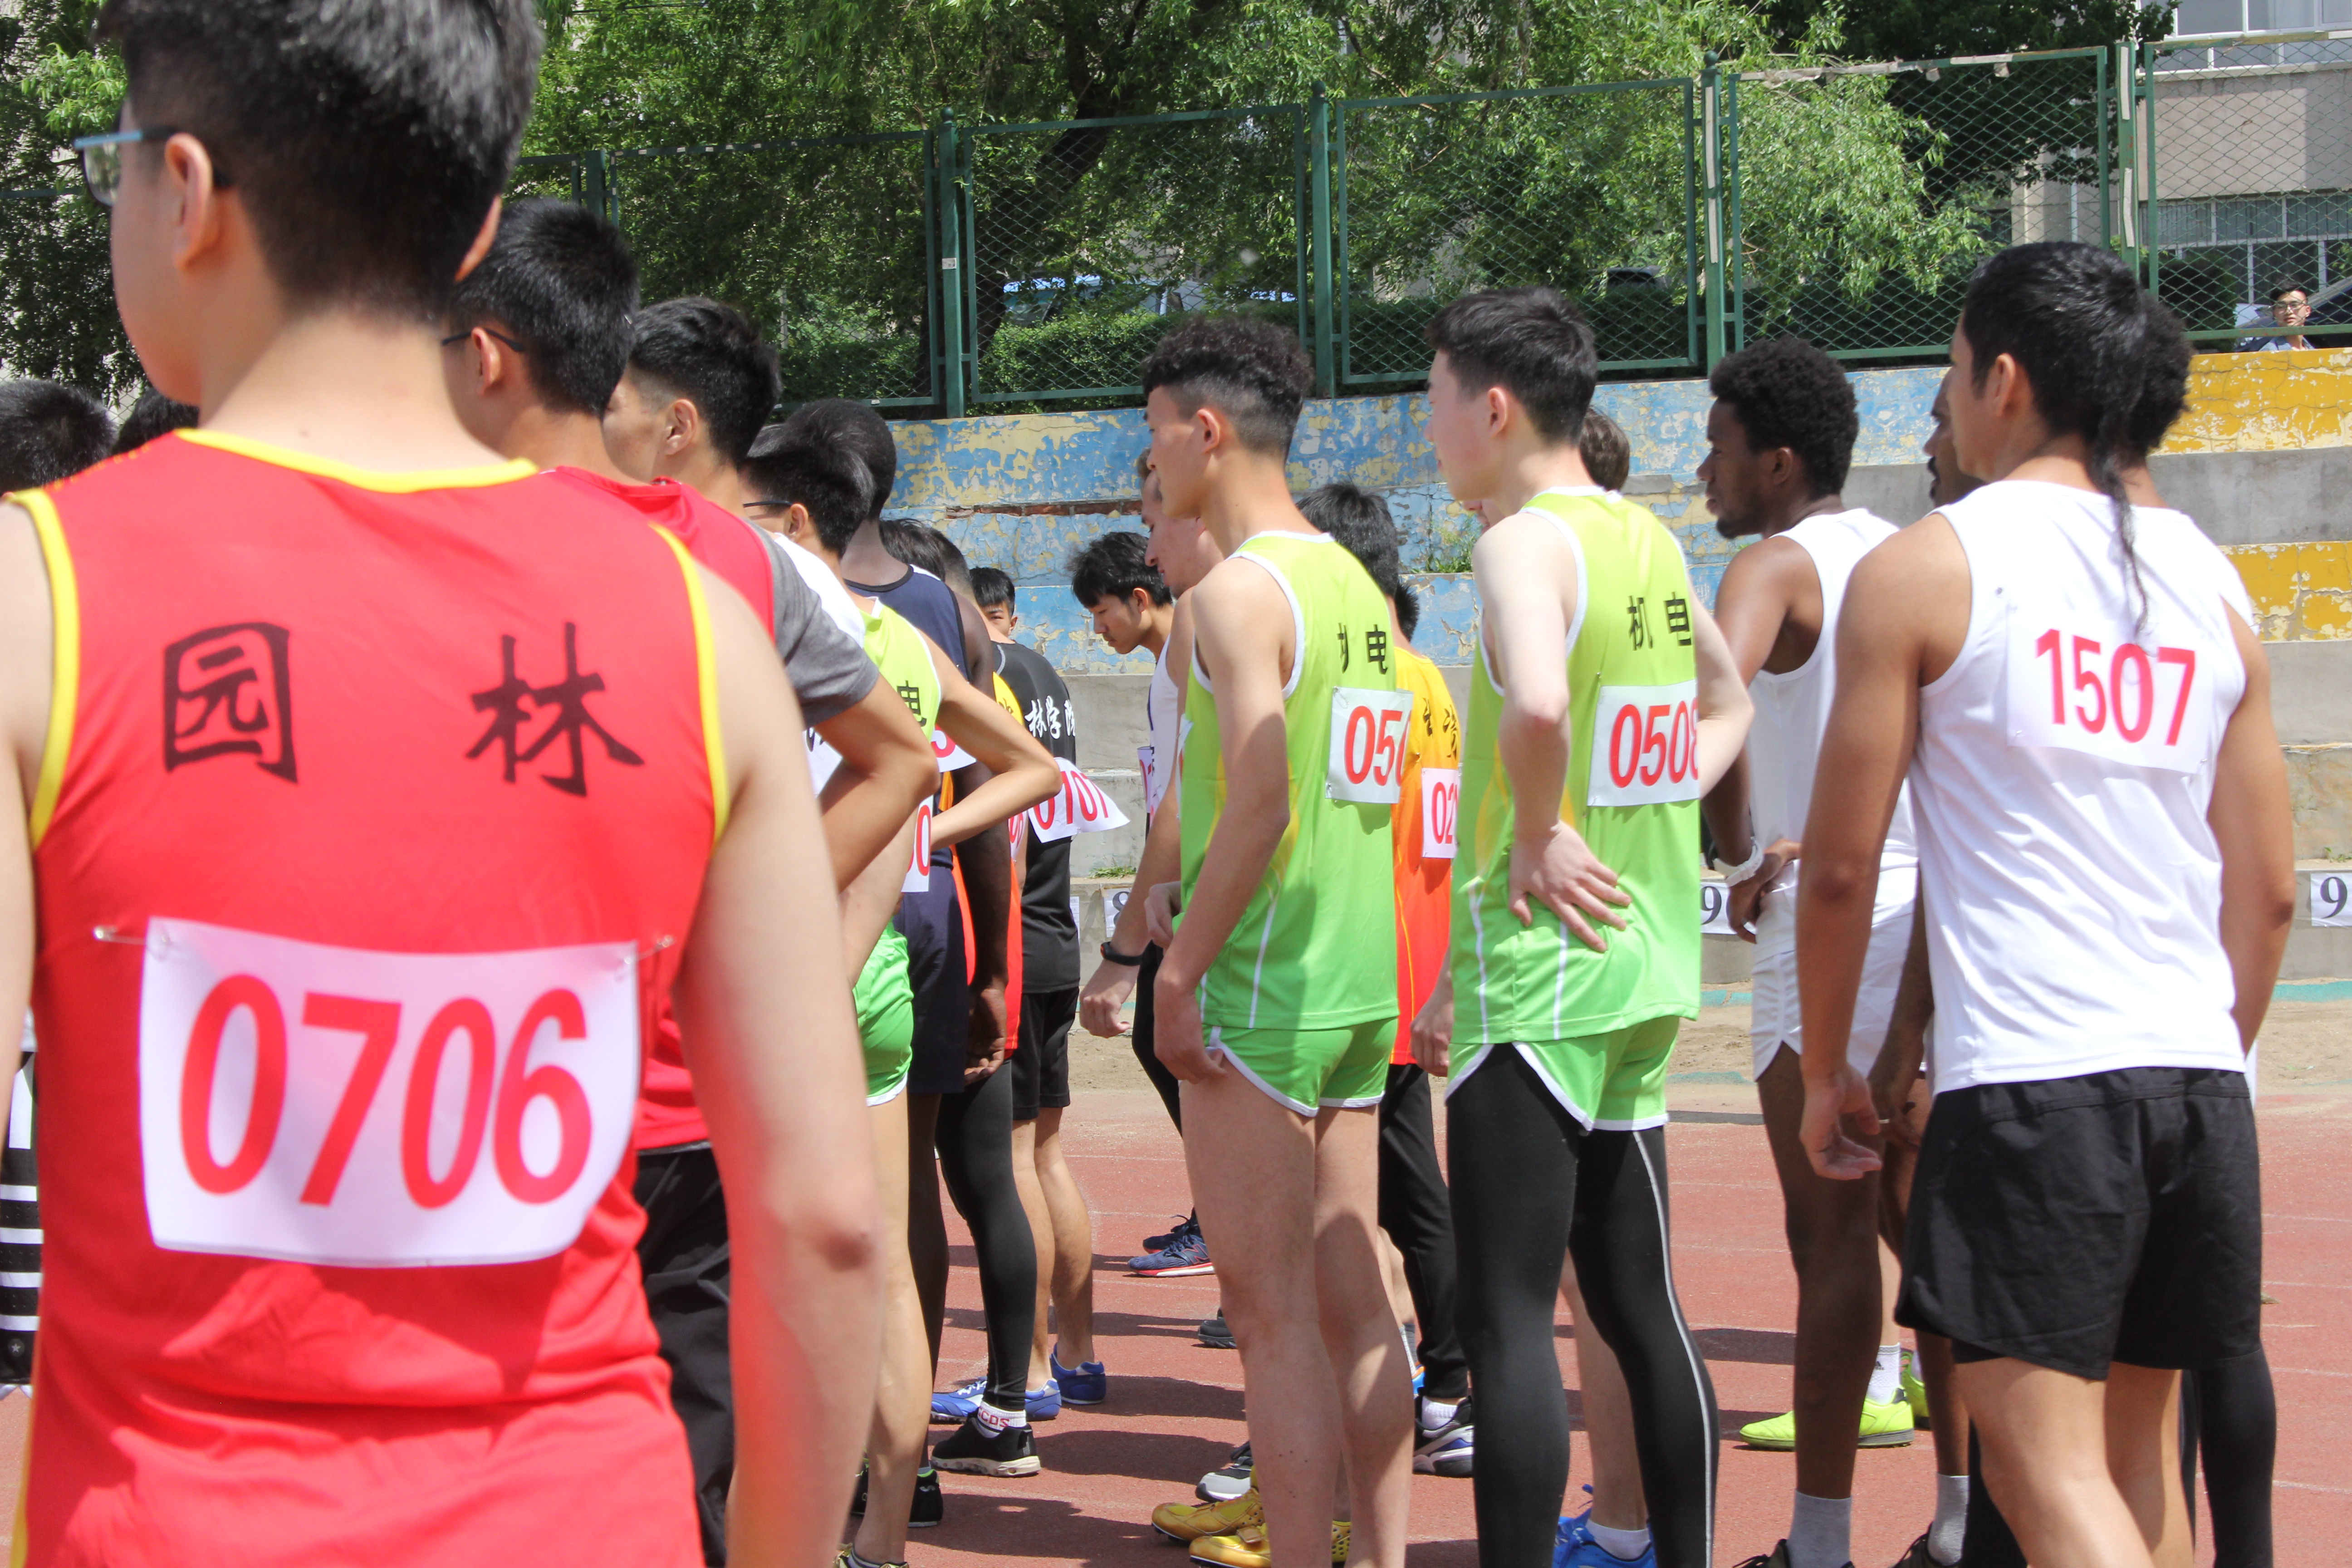
marathon, sports, running, athleticism, recreation, athlete, long distance running, exercise, individual sports, cross country running, athletics, leisure, competition, team, half marathon, racewalking